Circus train

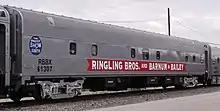
RBBX 41307 after refurbishment – Tampa, Florida. This coach was former Pennsylvania Railroad car #8267, and in the 1960s, carried the name "Lewistown Inn."

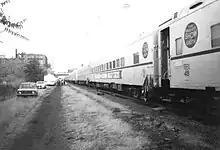
Circus train of the Ringling Bros. and Barnum & Bailey Circus, parked on the Grand Junction Railroad in back of MIT in Cambridge, Massachusetts during a series of performances at the Boston Garden in 1984.

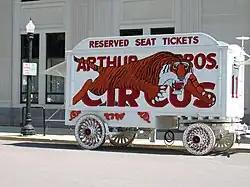
A circus wagon

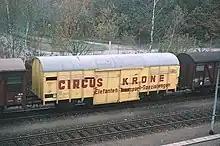
Freight car of German Circus Krone, used to transport elephants, in 1993

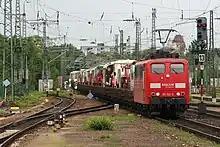
Circus Roncalli train in Germany, 2007

A circus train is a method of travel for circus troupes. One of the larger users of circus trains was the Ringling Bros. and Barnum & Bailey Circus (RBBX), a famous American circus formed when the Ringling Brothers Circus purchased the Barnum and Bailey Circus in 1907.